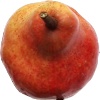
Label: red_pear